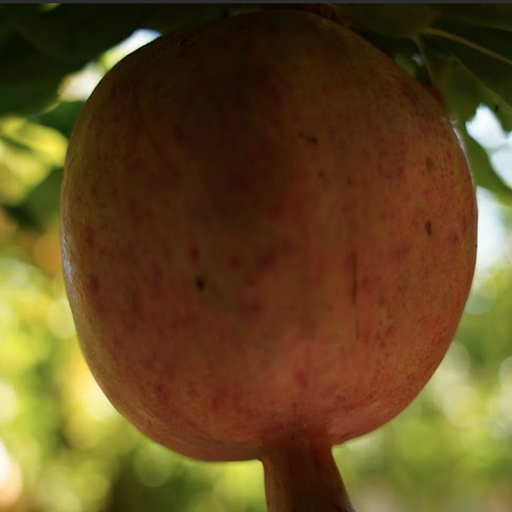
Label: Healthy